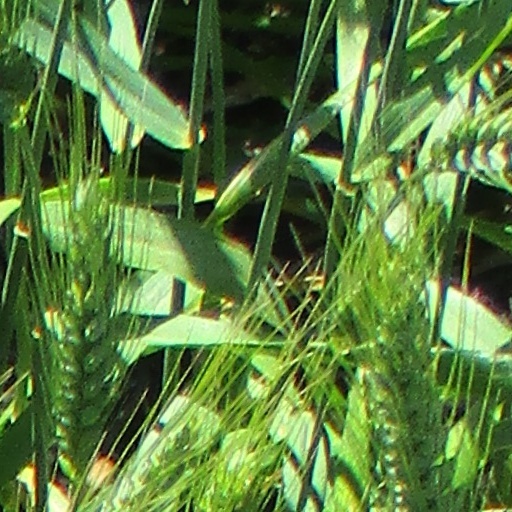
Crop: wheat